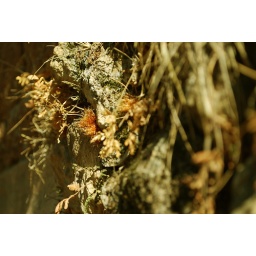
a house in baisha village, the walls have lots of details